Chairlift

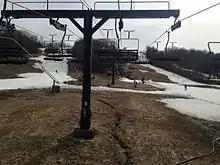
Old double chair lift in Western New York

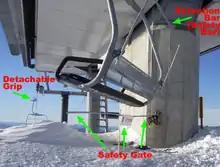
A safety gate at the top terminal detects passengers failing to unload. An open restraining bar is also visible.

Also called a "retention bar" or "safety bar", these may help hold passengers in the chair in the same way as a safety bar in an amusement park ride. If equipped, each chair has a retractable bar, sometimes with attached foot rests. In most configurations, a passenger may reach up and behind their head, grab the bar or a handle, and pull the restraint forward and down. Once the bar has swung sufficiently, gravity assists positioning the bar to its down limit. Before disembarking, the bar must be swung up, out of the way.